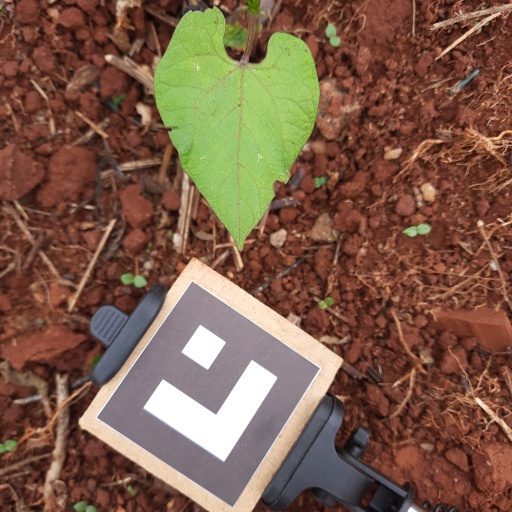
Observations: wavy surface, eating holes in the edge, with soild dust, under shade